Brinscall railway station

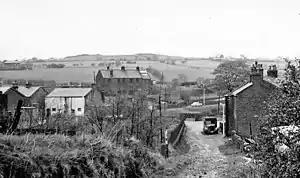
View towards the former station (1965)

Brinscall railway station was a railway station that served the village of Brinscall, Lancashire, England.